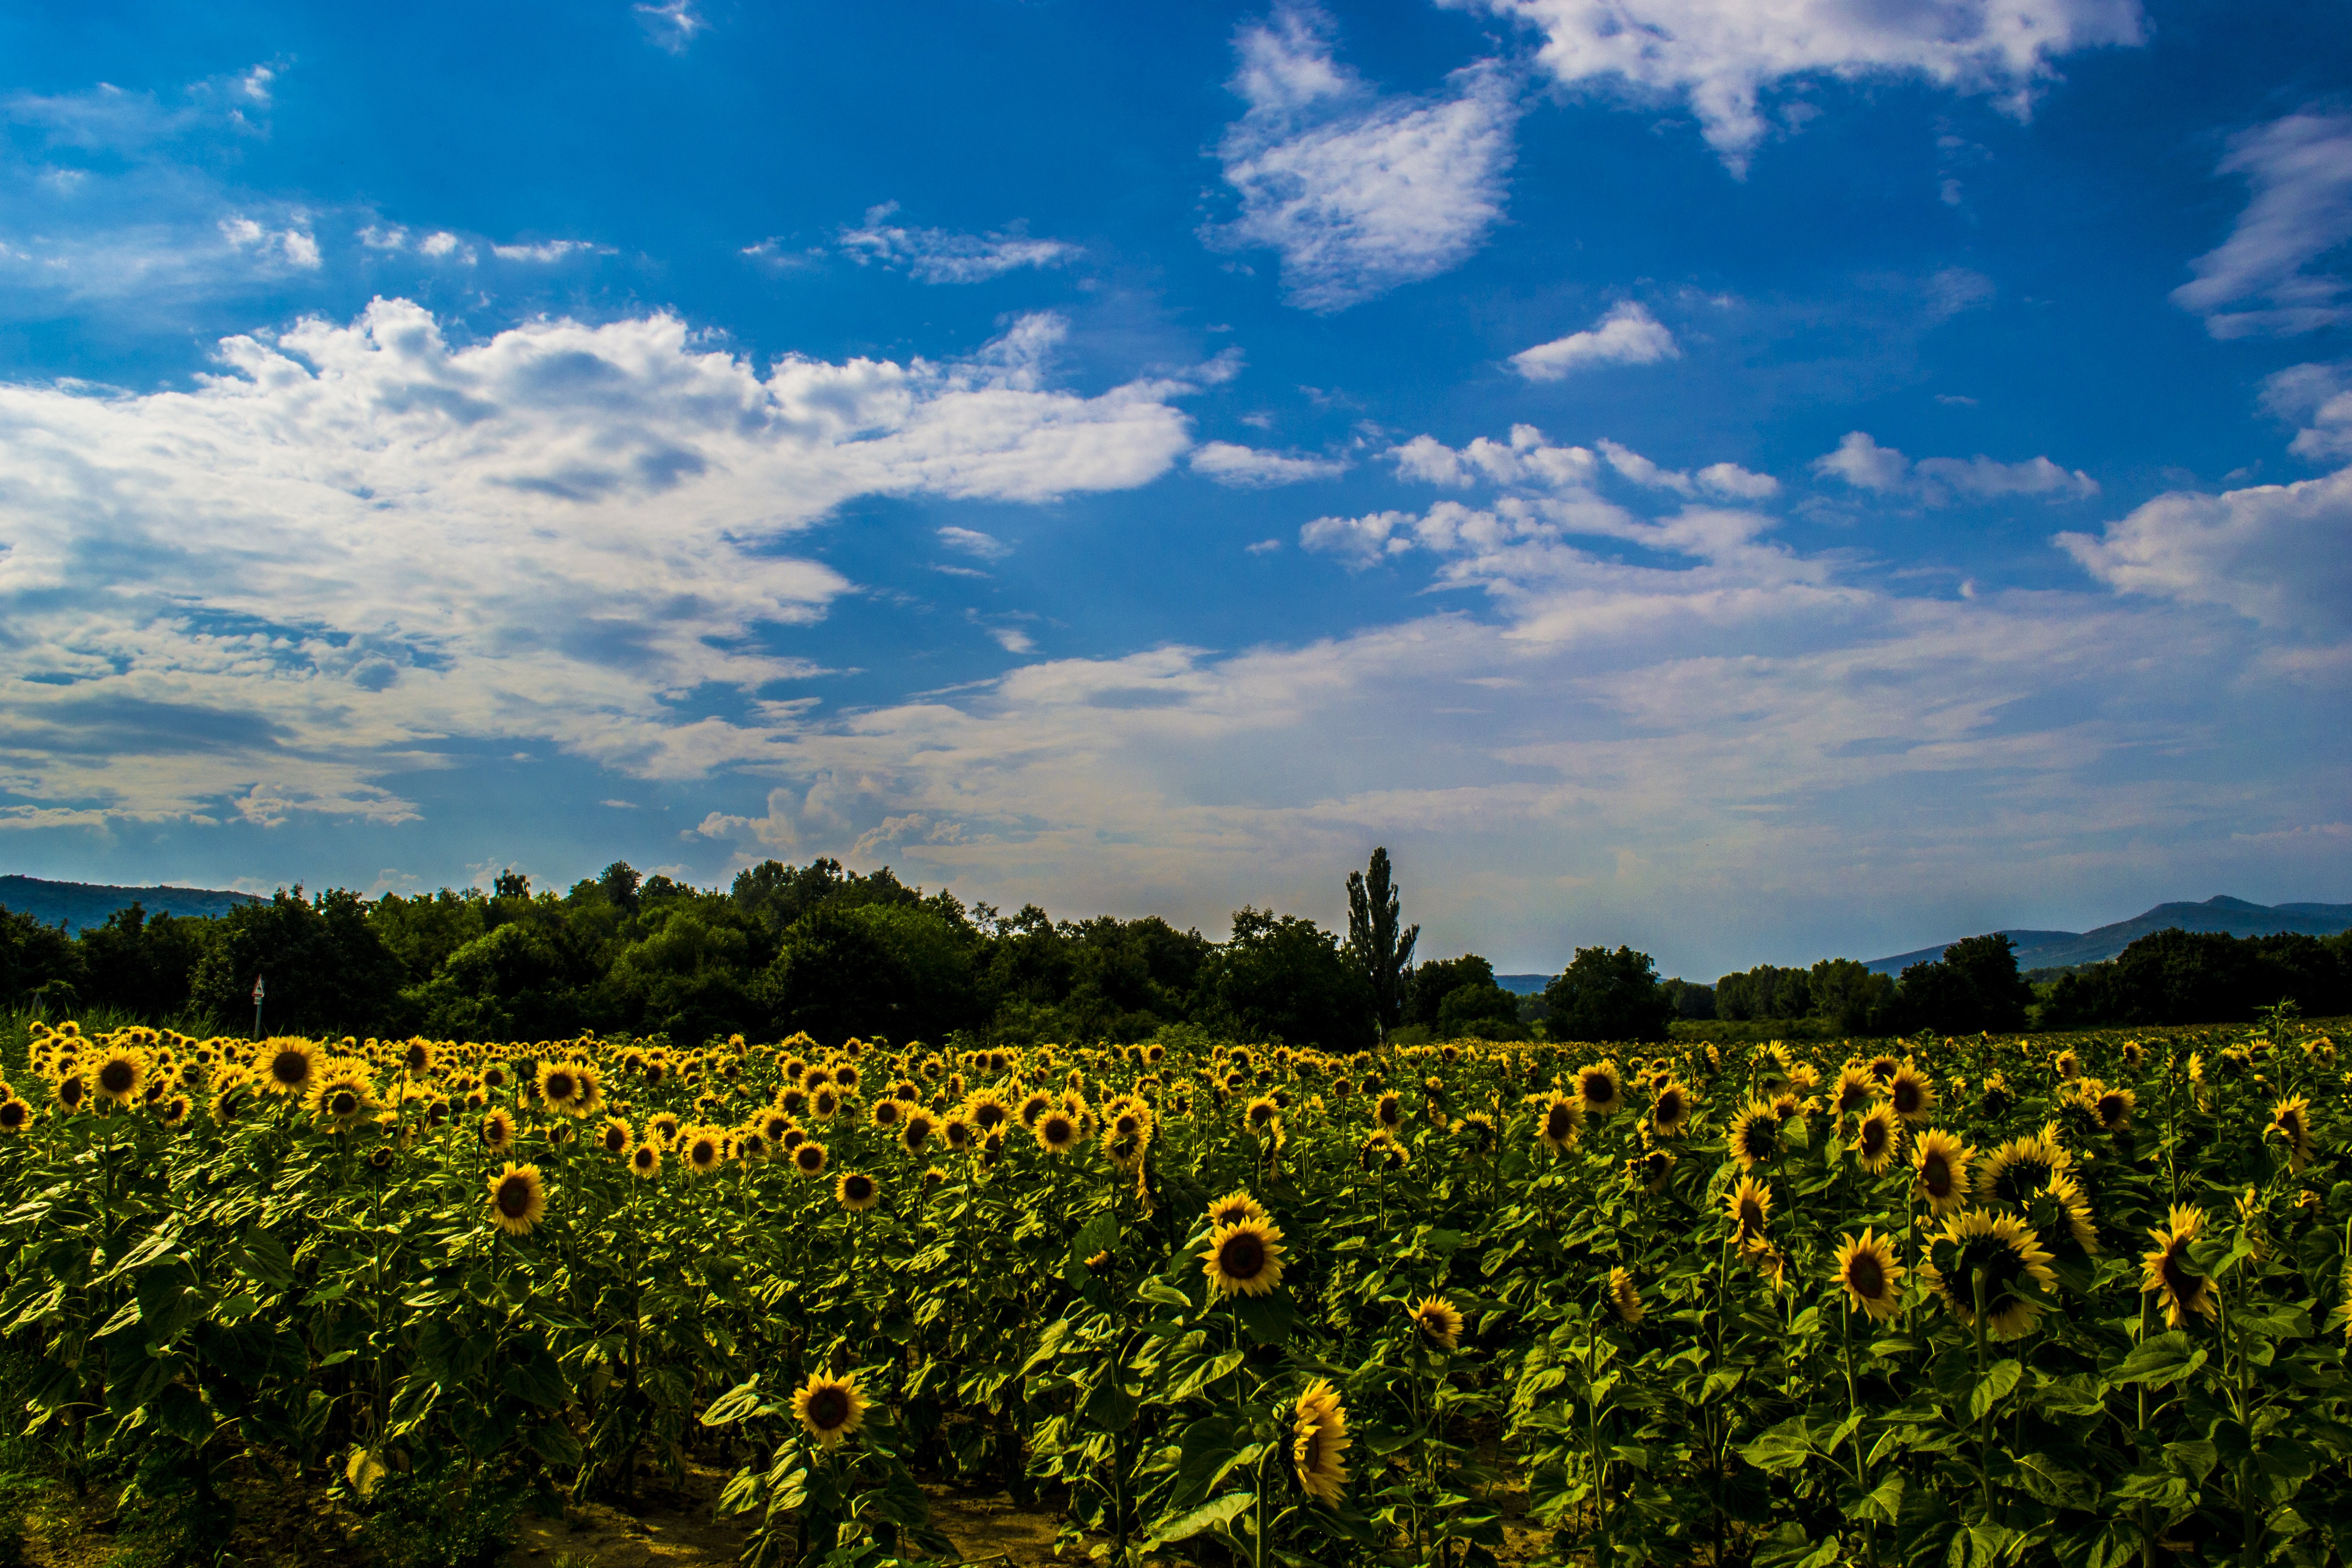
landscape, nature, grass, horizon, cloud, plant, sky, board, sunset, field, meadow, prairie, sunlight, morning, hill, flower, summer, crop, color, agriculture, plain, sunflower, wildflower, grassland, ecosystem, rural area, flowering plant, daisy family, grass family, land plant, vir z s